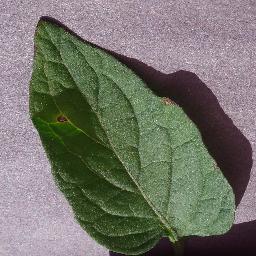
Label: Tomato___Target_Spot